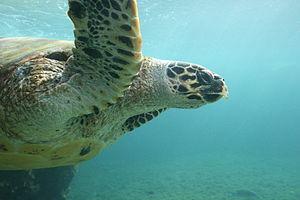
Tortue imbriquée à Kélonia
Kélonia est à la fois un aquarium, musée, et un centre de recherche, d’intervention et de soins consacré aux tortues marines. Il est installé en bord de mer à proximité de la ville de Saint-Leu, commune de la côte ouest de l’île de La Réunion, département d’outre-mer français de l’océan Indien.